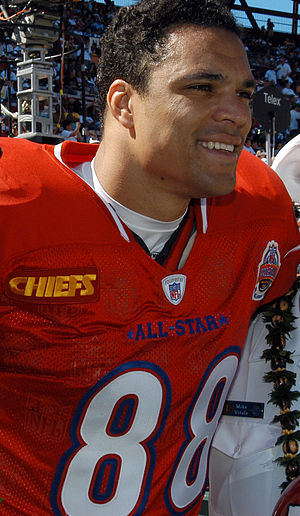
Tony Gonzalez
Tony Gonzalez (mf.)
"Anthony ""Tony"" David Gonzalez er en tidligere amerikansk footballspiller, der spillede i NFL som tight end for henholdsvis Atlanta Falcons og Kansas City Chiefs. Hans karriere strakte sig fra 1997 til 2013.